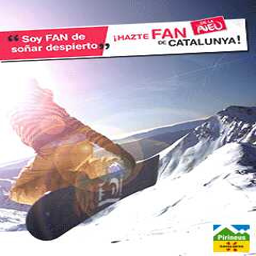
A person in air squatting and holding with one hand a snowboard, in bright light with snow on mountains in back and blue sky.
The snowboarder jumps through the air below an image sign.
A person who is performing a trick on a snowboard.
This is an advertisement with a snowboarder on it.
The snowboarder is doing a trick in the air.